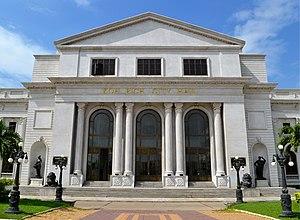
Koh Pich est un nouvel arrondissement de Phnom Penh sur les bords du Mékong et du Bassac au Cambodge.